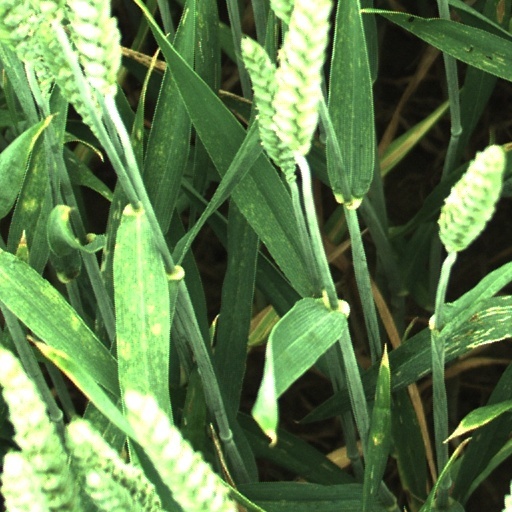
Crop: wheat